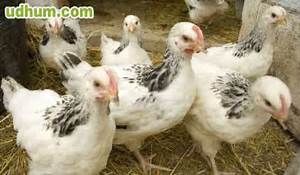
Label: gallina